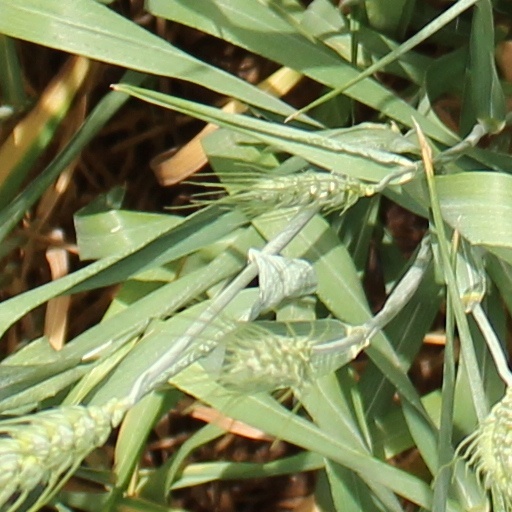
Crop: wheat